Saint-Gervais-les-Bains

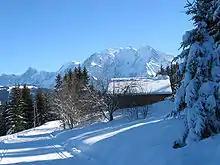
The Mont Blanc massif viewed from the locality of the "Pierre Plate"

St Gervais les Bains (also referred to as St Gervais or St Gervais Mont Blanc) is a traditional French market and spa town, not a recently purpose built resort, and so has a significant year round population, rather than just seasonal and is full of historical buildings giving it the traditional charm much sought after in the Alps.